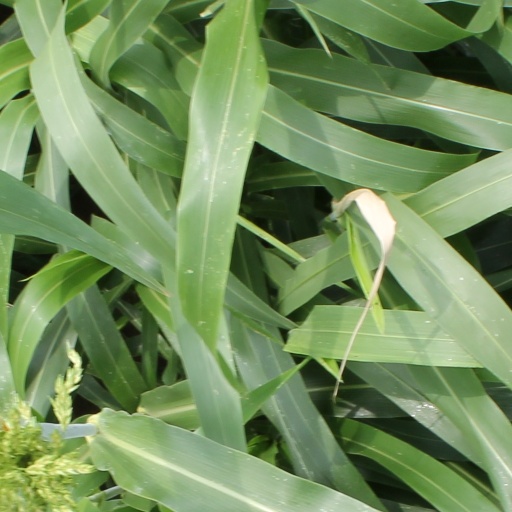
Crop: sorghum